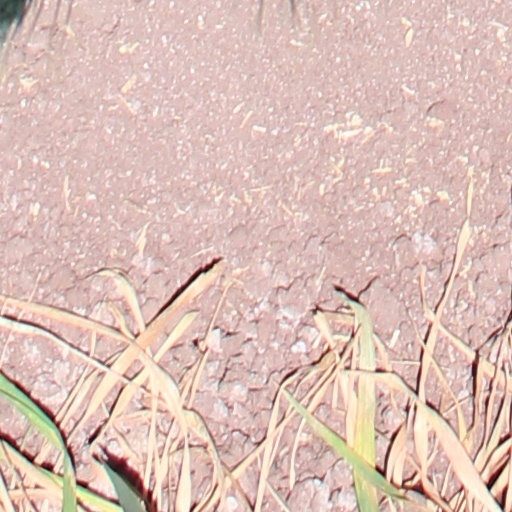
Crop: wheat